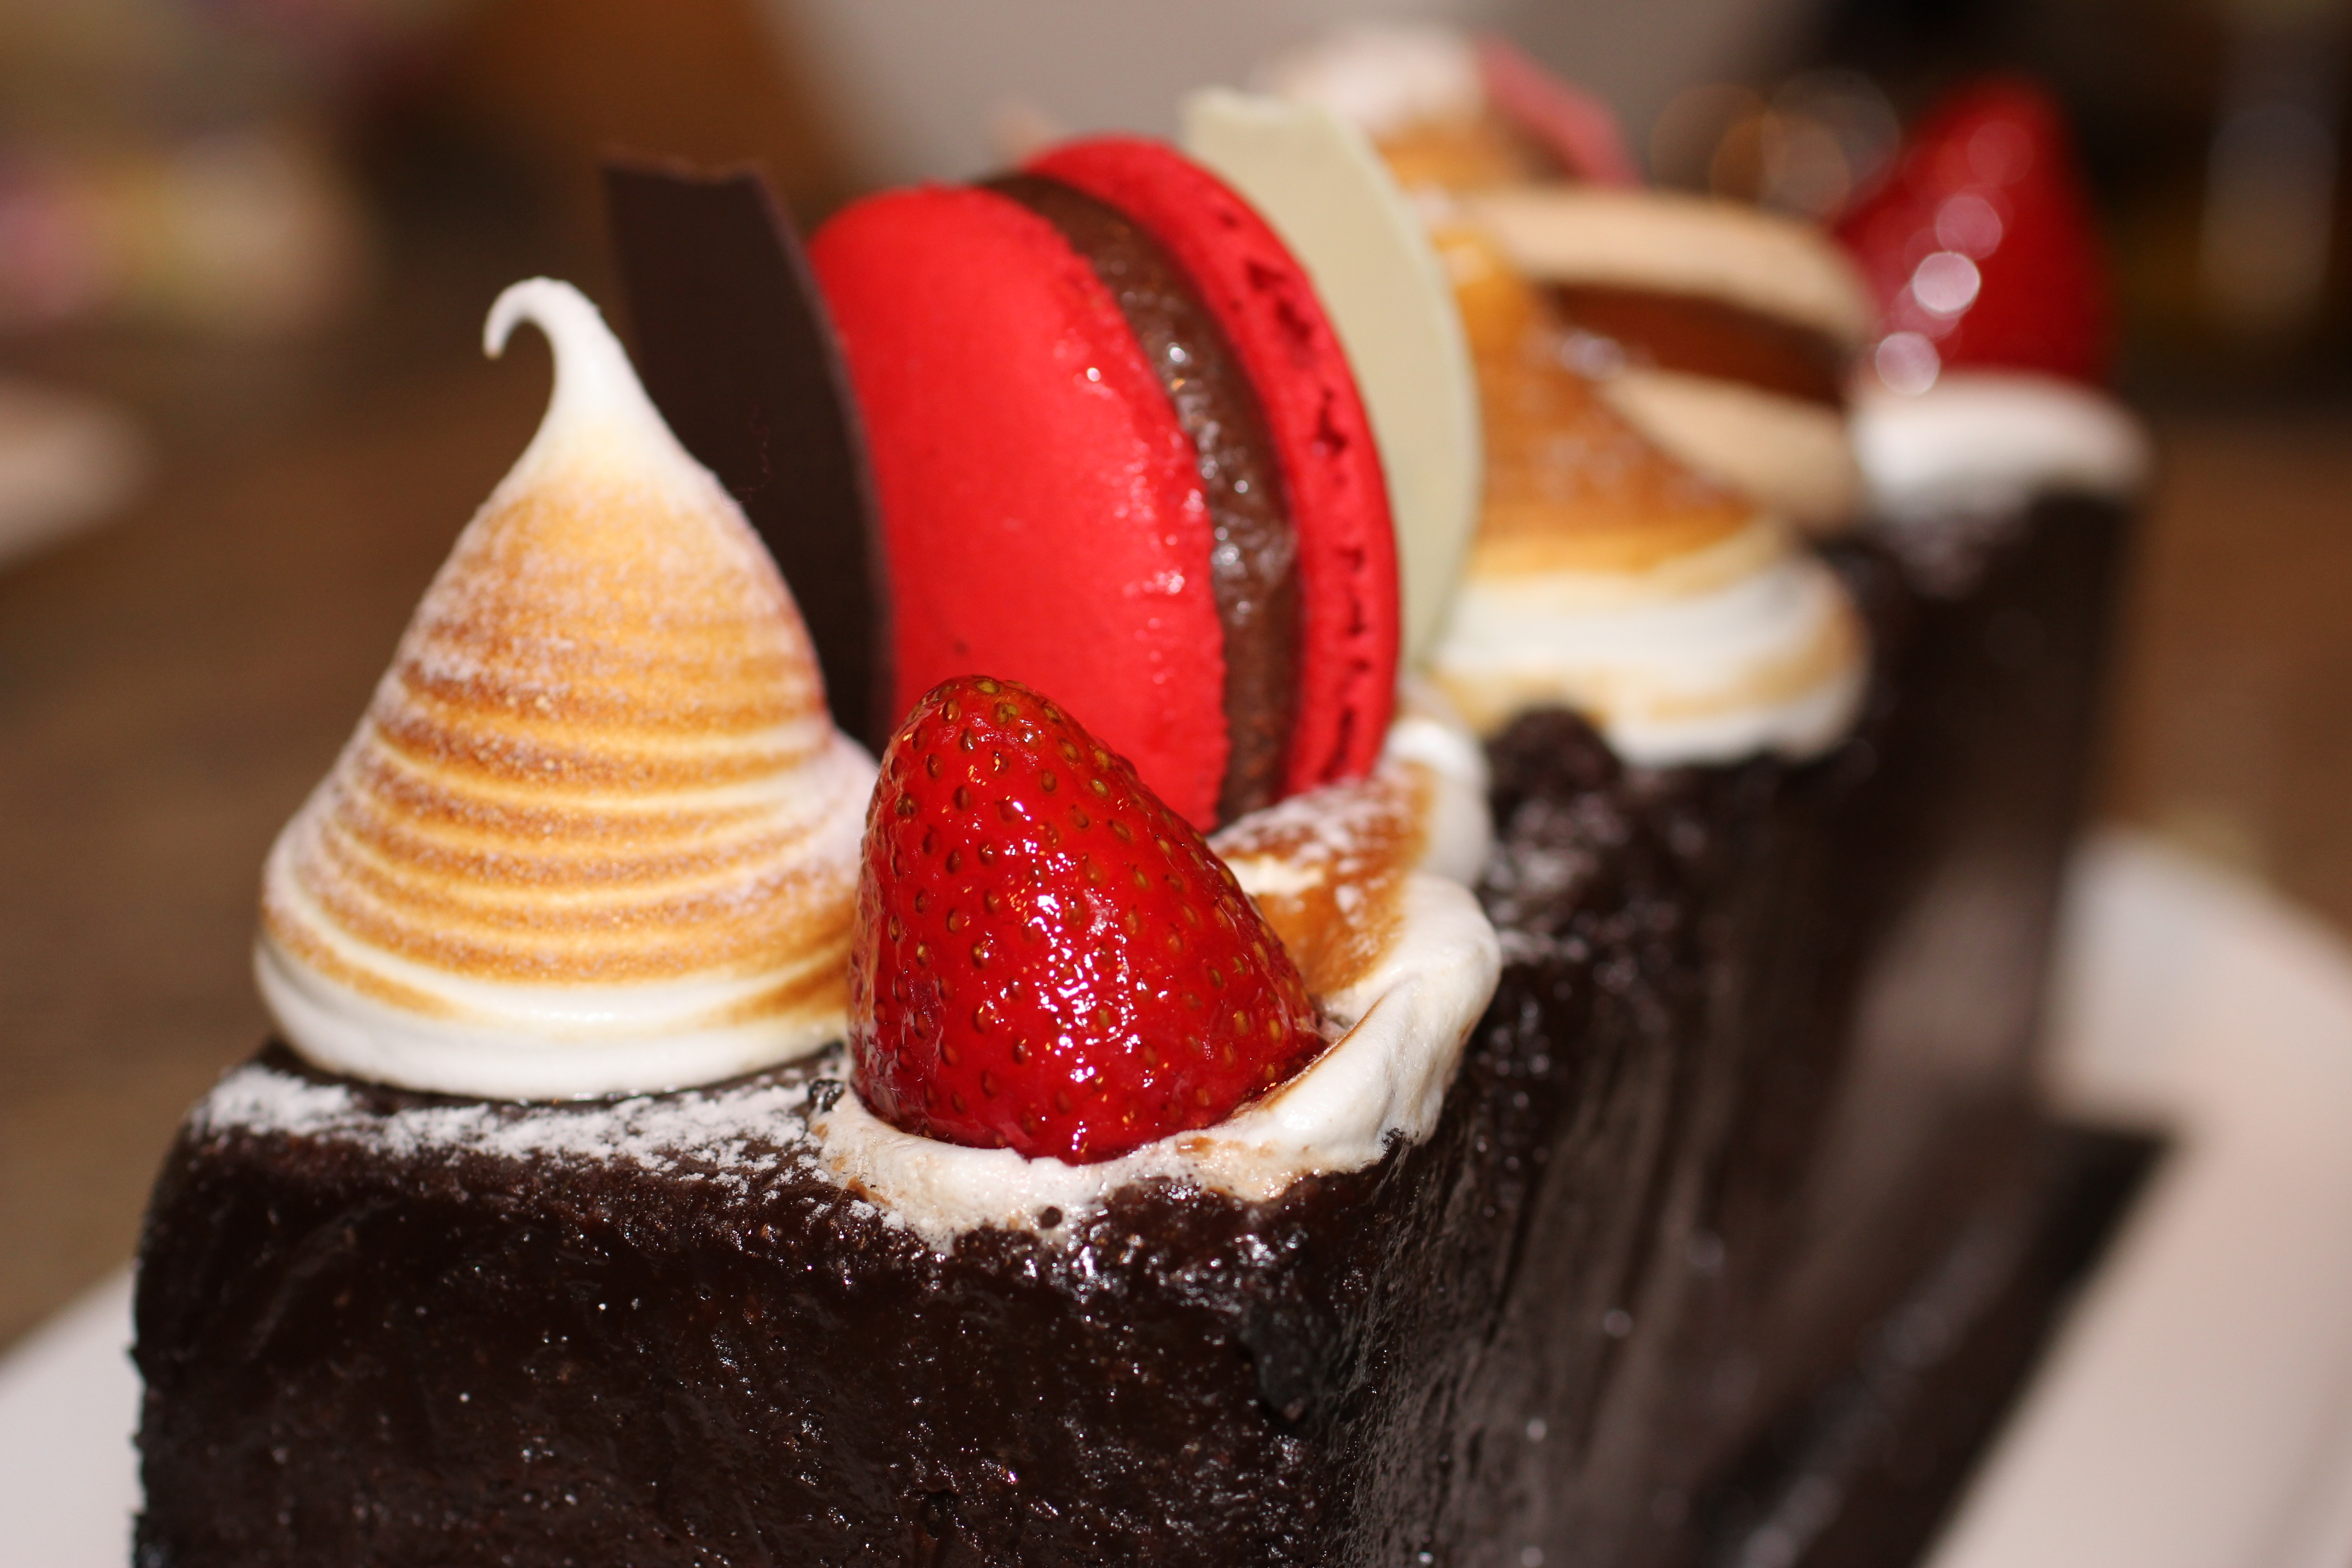
sweet, dark, dish, meal, food, red, cooking, produce, fresh, brown, covered, chocolate, cupcake, dessert, cuisine, delicious, cake, strawberry, chocolate cake, icing, tasty, strawberries, sweetness, treat, yummy, taste, flavor